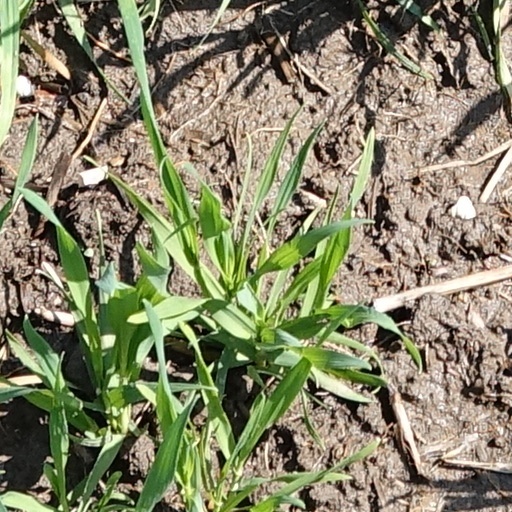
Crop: wheat